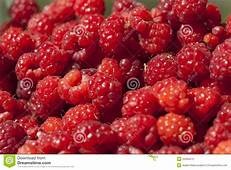
Label: raspberry